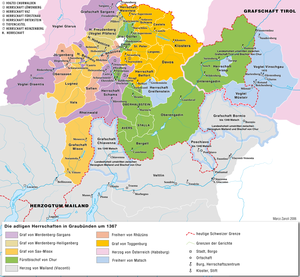
La principauté épiscopale de Coire fut un État du Saint-Empire romain germanique. Les évêques, qui relevaient du duché de Souabe, obtinrent l'immédiateté impériale comme seigneurs temporels de la principauté épiscopale vers l'an 1170. Le siège de la principauté et du diocèse était à Coire dans l'actuelle canton suisse des Grisons.